Jai Verma

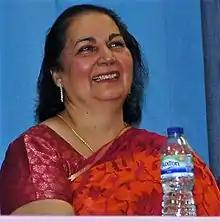
"Jai at Nottingham Festival of Words, 2014"

She has promoted and organised the Indian poetic performance art of Kavi Sammelan, setting up regular events as since 2004. This has developed into the International Kavi Sammelan events, set up under the banner of Kavya Rang, held in her home city of Nottingham, UK, and attracting internationally renowned guests.